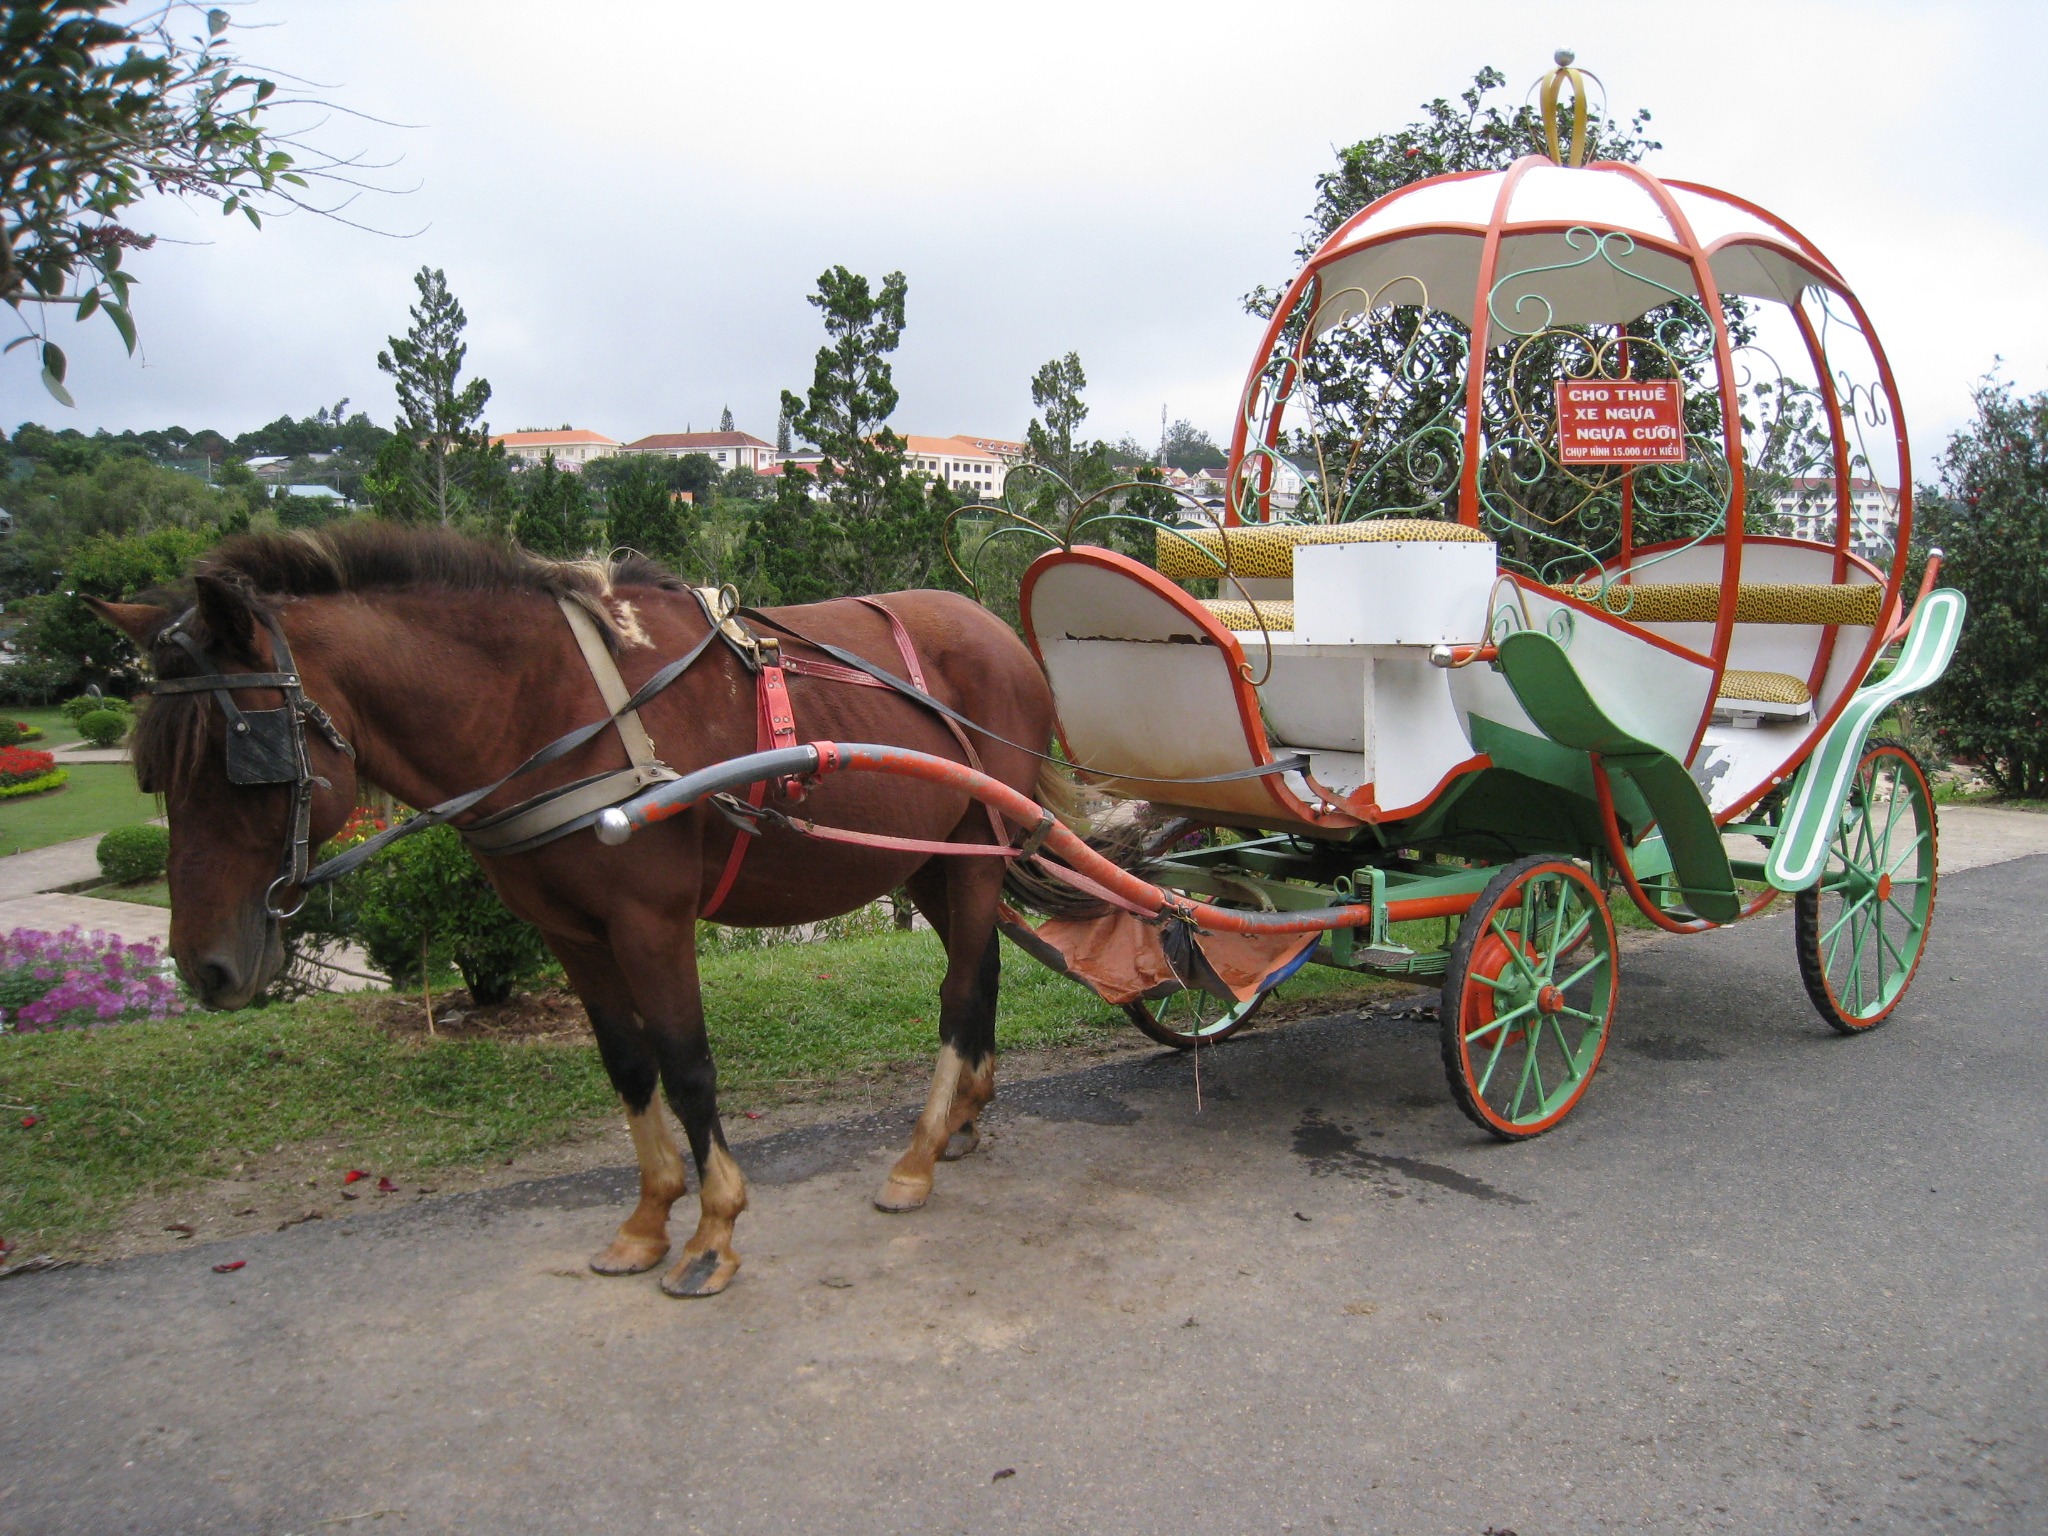
street, wagon, cart, retro, old, animal, transportation, transport, vehicle, horse, ride, horse carriage, carriage, coach, traditional, coachman, pack animal, horse drawn, land vehicle, horse harness, horse and buggy